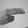
ASL letter: H